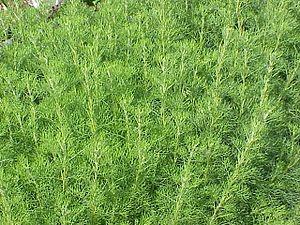
Cette liste de Tracheophyta de Bosnie-Herzégovine, ainsi que d’espèces introduites est un aperçu incomplet d’espèces de mousses, de fougères, de gymnospermes et d’angiospermes citées dans la littérature disponible en langues bosniaque, croate, serbe et serbo-croate. Cet aperçu n’inclue pas des espèces cultivées ni celles occasionnellement introduites.
Une aurone ou citronnelle est une espèce de plantes herbacées vivaces de la famille des Astéracées, cultivée comme plante condimentaire et ornementale.